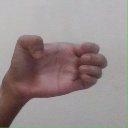
अक्षर: ख